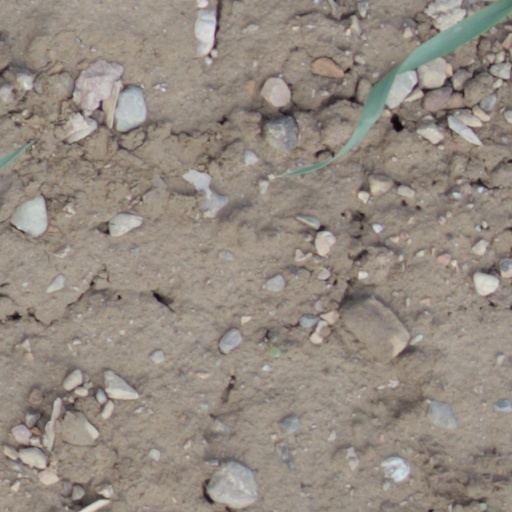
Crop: wheat